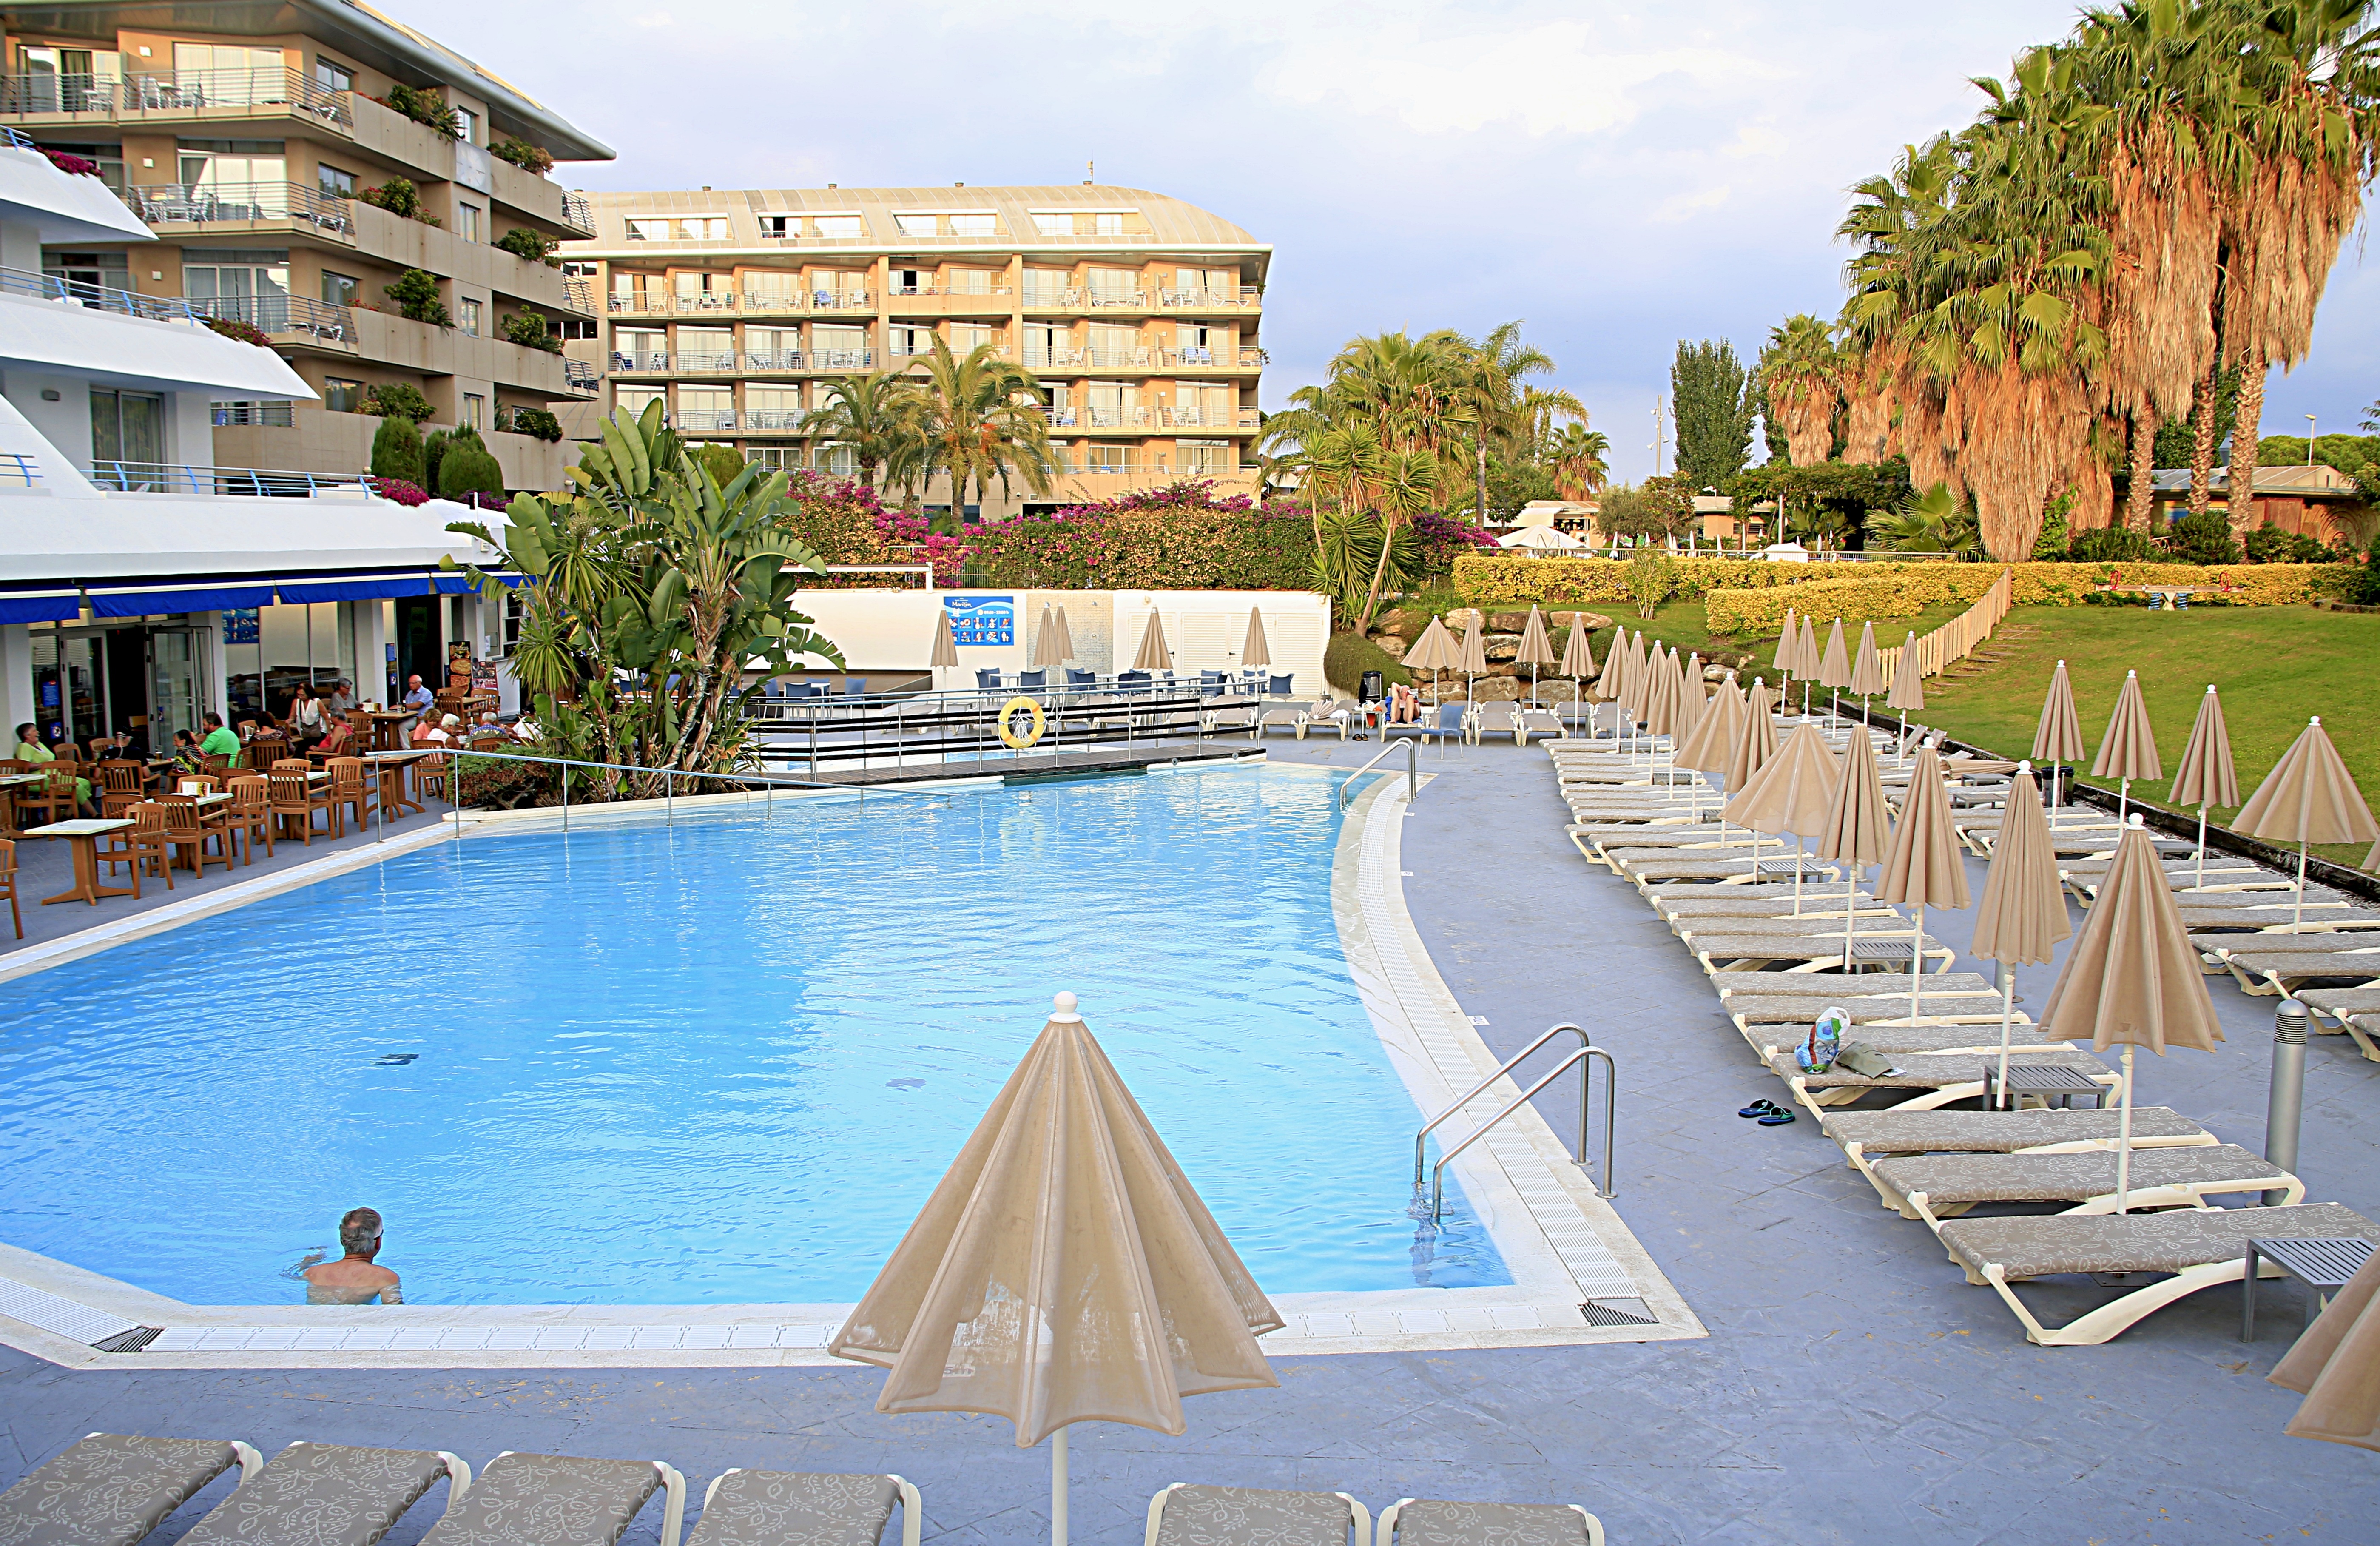
dock, villa, palace, vacation, travel, swimming pool, holiday, property, marina, rest, room, leisure, sleep, hotel, resort, estate, condominium, parasols, hostelry